United States Post Office (Provincetown, Massachusetts)

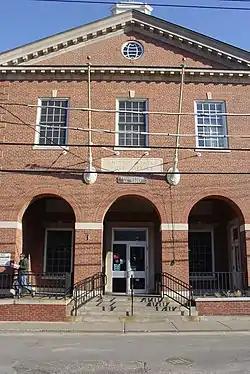
United States Post Office in Provincetown

The Provincetown Post Office is located at 217 Commercial Street in Provincetown, Massachusetts. It is located in a -story brick building that was built in 1930. The main facade has a loggia-style arcade of three arches on the first level, leading to a recessed entrance. The second story has three large windows across, and the gable end has an oculus window and dentil moulding. The building is crowned by a cupola.